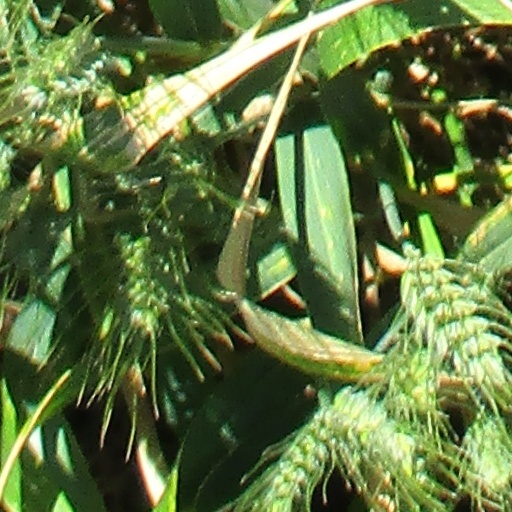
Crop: wheat